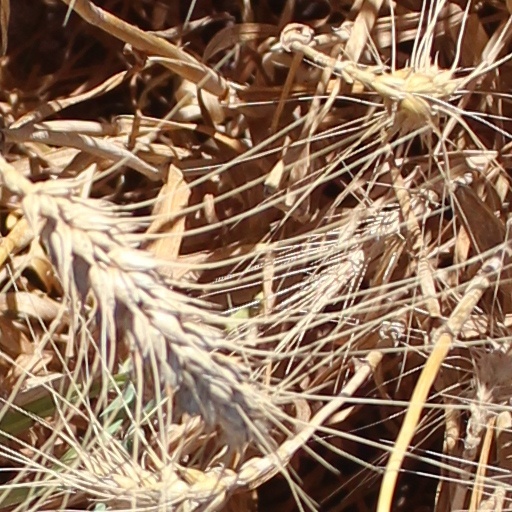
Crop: wheat